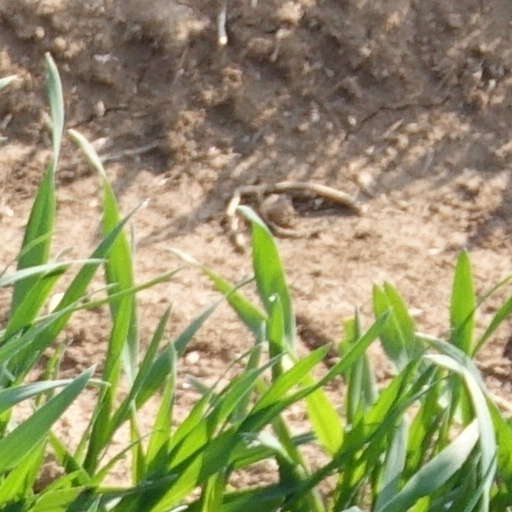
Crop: wheat